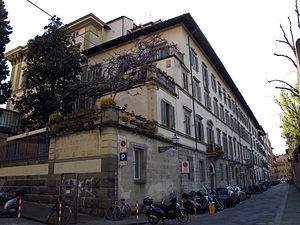
L'Hôpital Toricella était un hôpital de Florence. Il est d'abord documenté au début du 15ᵉ siècle et a été financé par la Compagnia di San Niccolò. Les moniales de San Miniato, s'y installent parfois entre 1500 et 1550, mais ont déménagé après l'inondation de 1557, déplaçant l'hôpital sur les moines de la Chartreuse de Galluzzo.